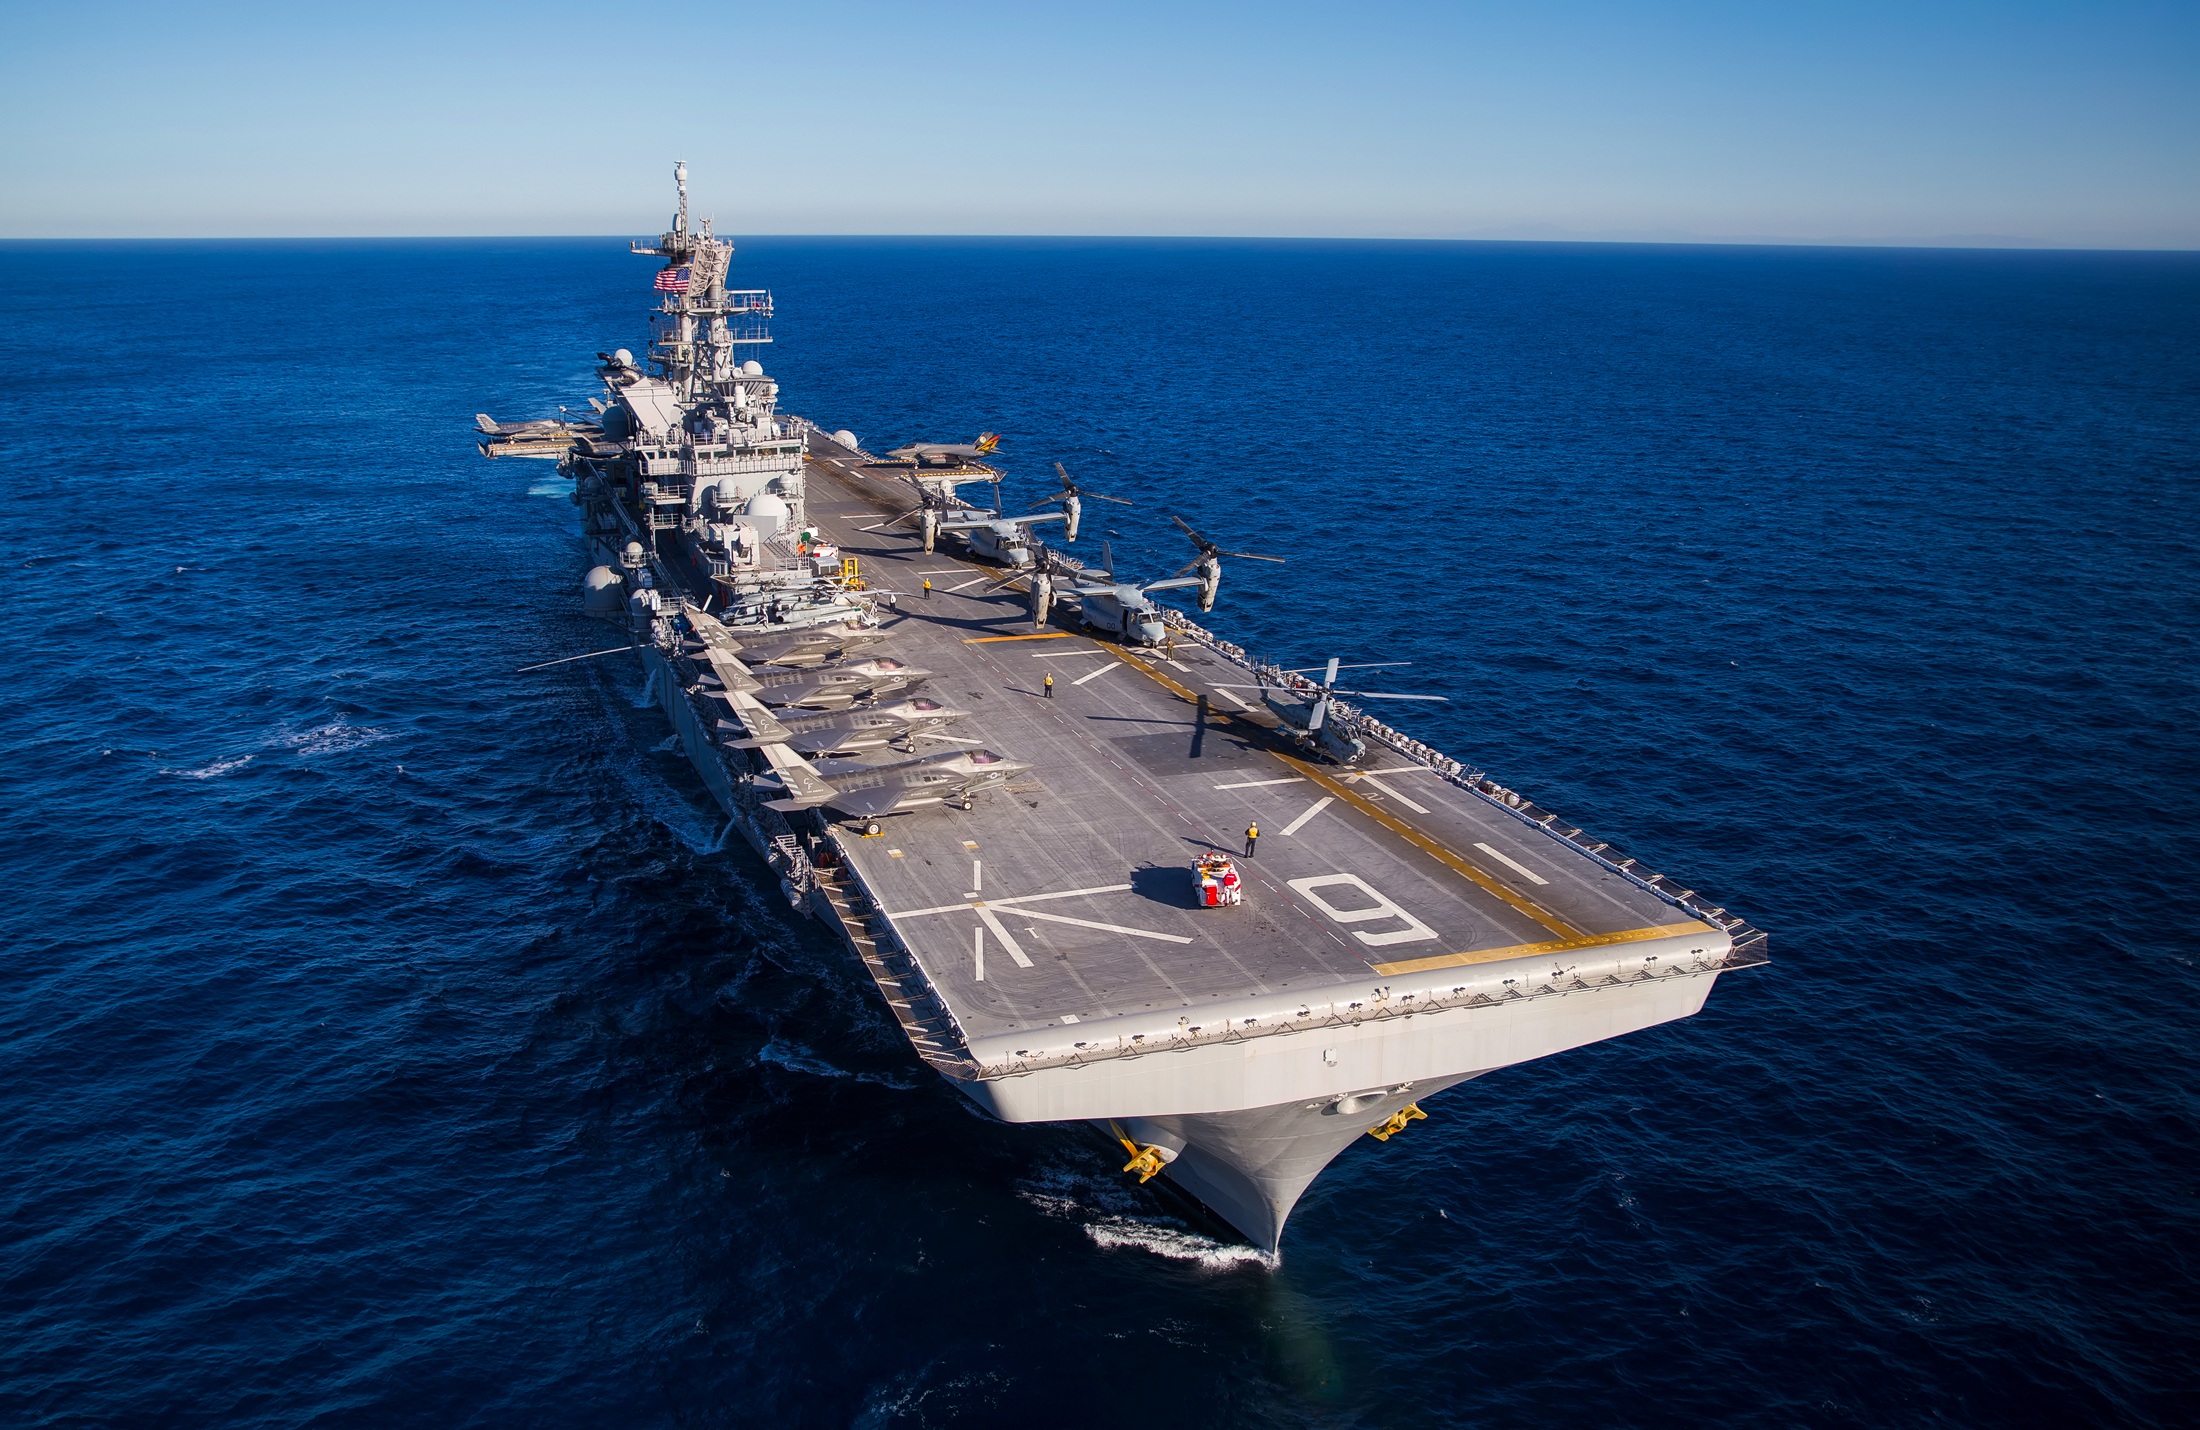
sea, ocean, ship, travel, military, transportation, vehicle, united states, pacific, navy, watercraft, warship, battleship, frigate, destroyer, freight transport, aircraft carrier, naval ship, guided missile destroyer, battlecruiser, amphibious assault ship, amphibious transport dock, dock landing ship, uss america